Answer in natural language. Considering the relative positions, is black colour dog bed (highlighted by a green box) above or below blue framed coastal marine wall decor (highlighted by a red box)? Choose between the following options: above or below
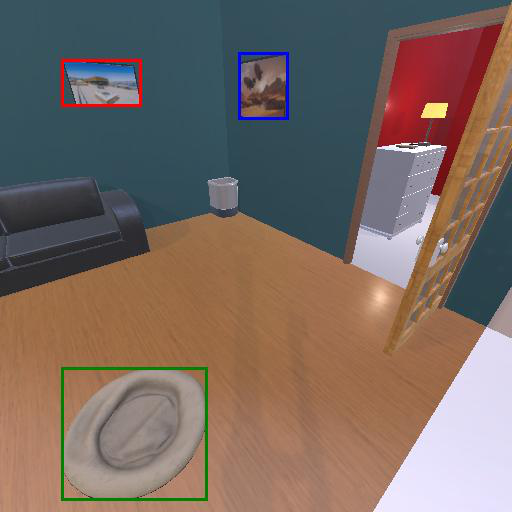
<answer>below</answer>